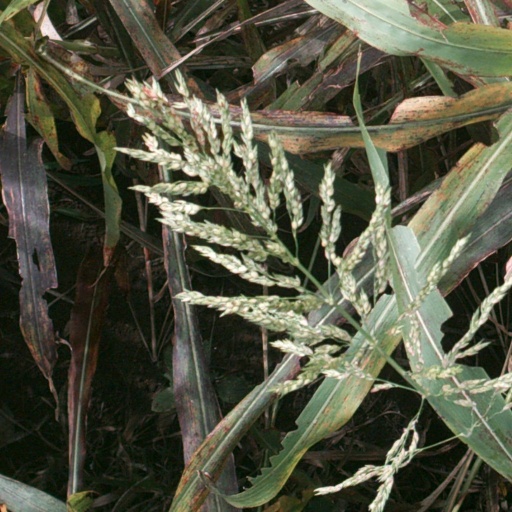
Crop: sorghum